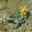
Label: frog